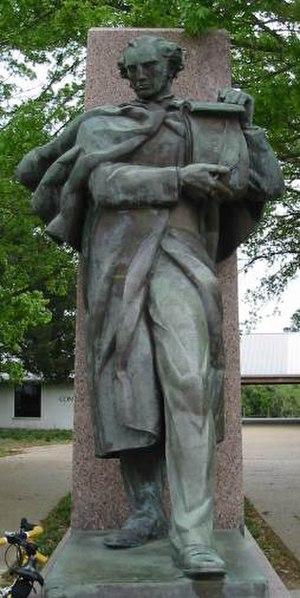
George Campbell Childress est un avocat, une personnalité politique et l'un des rédacteurs de la déclaration d'indépendance du Texas. Le comté de Childress et la ville de Childress, au Texas, sont baptisés en sa mémoire.